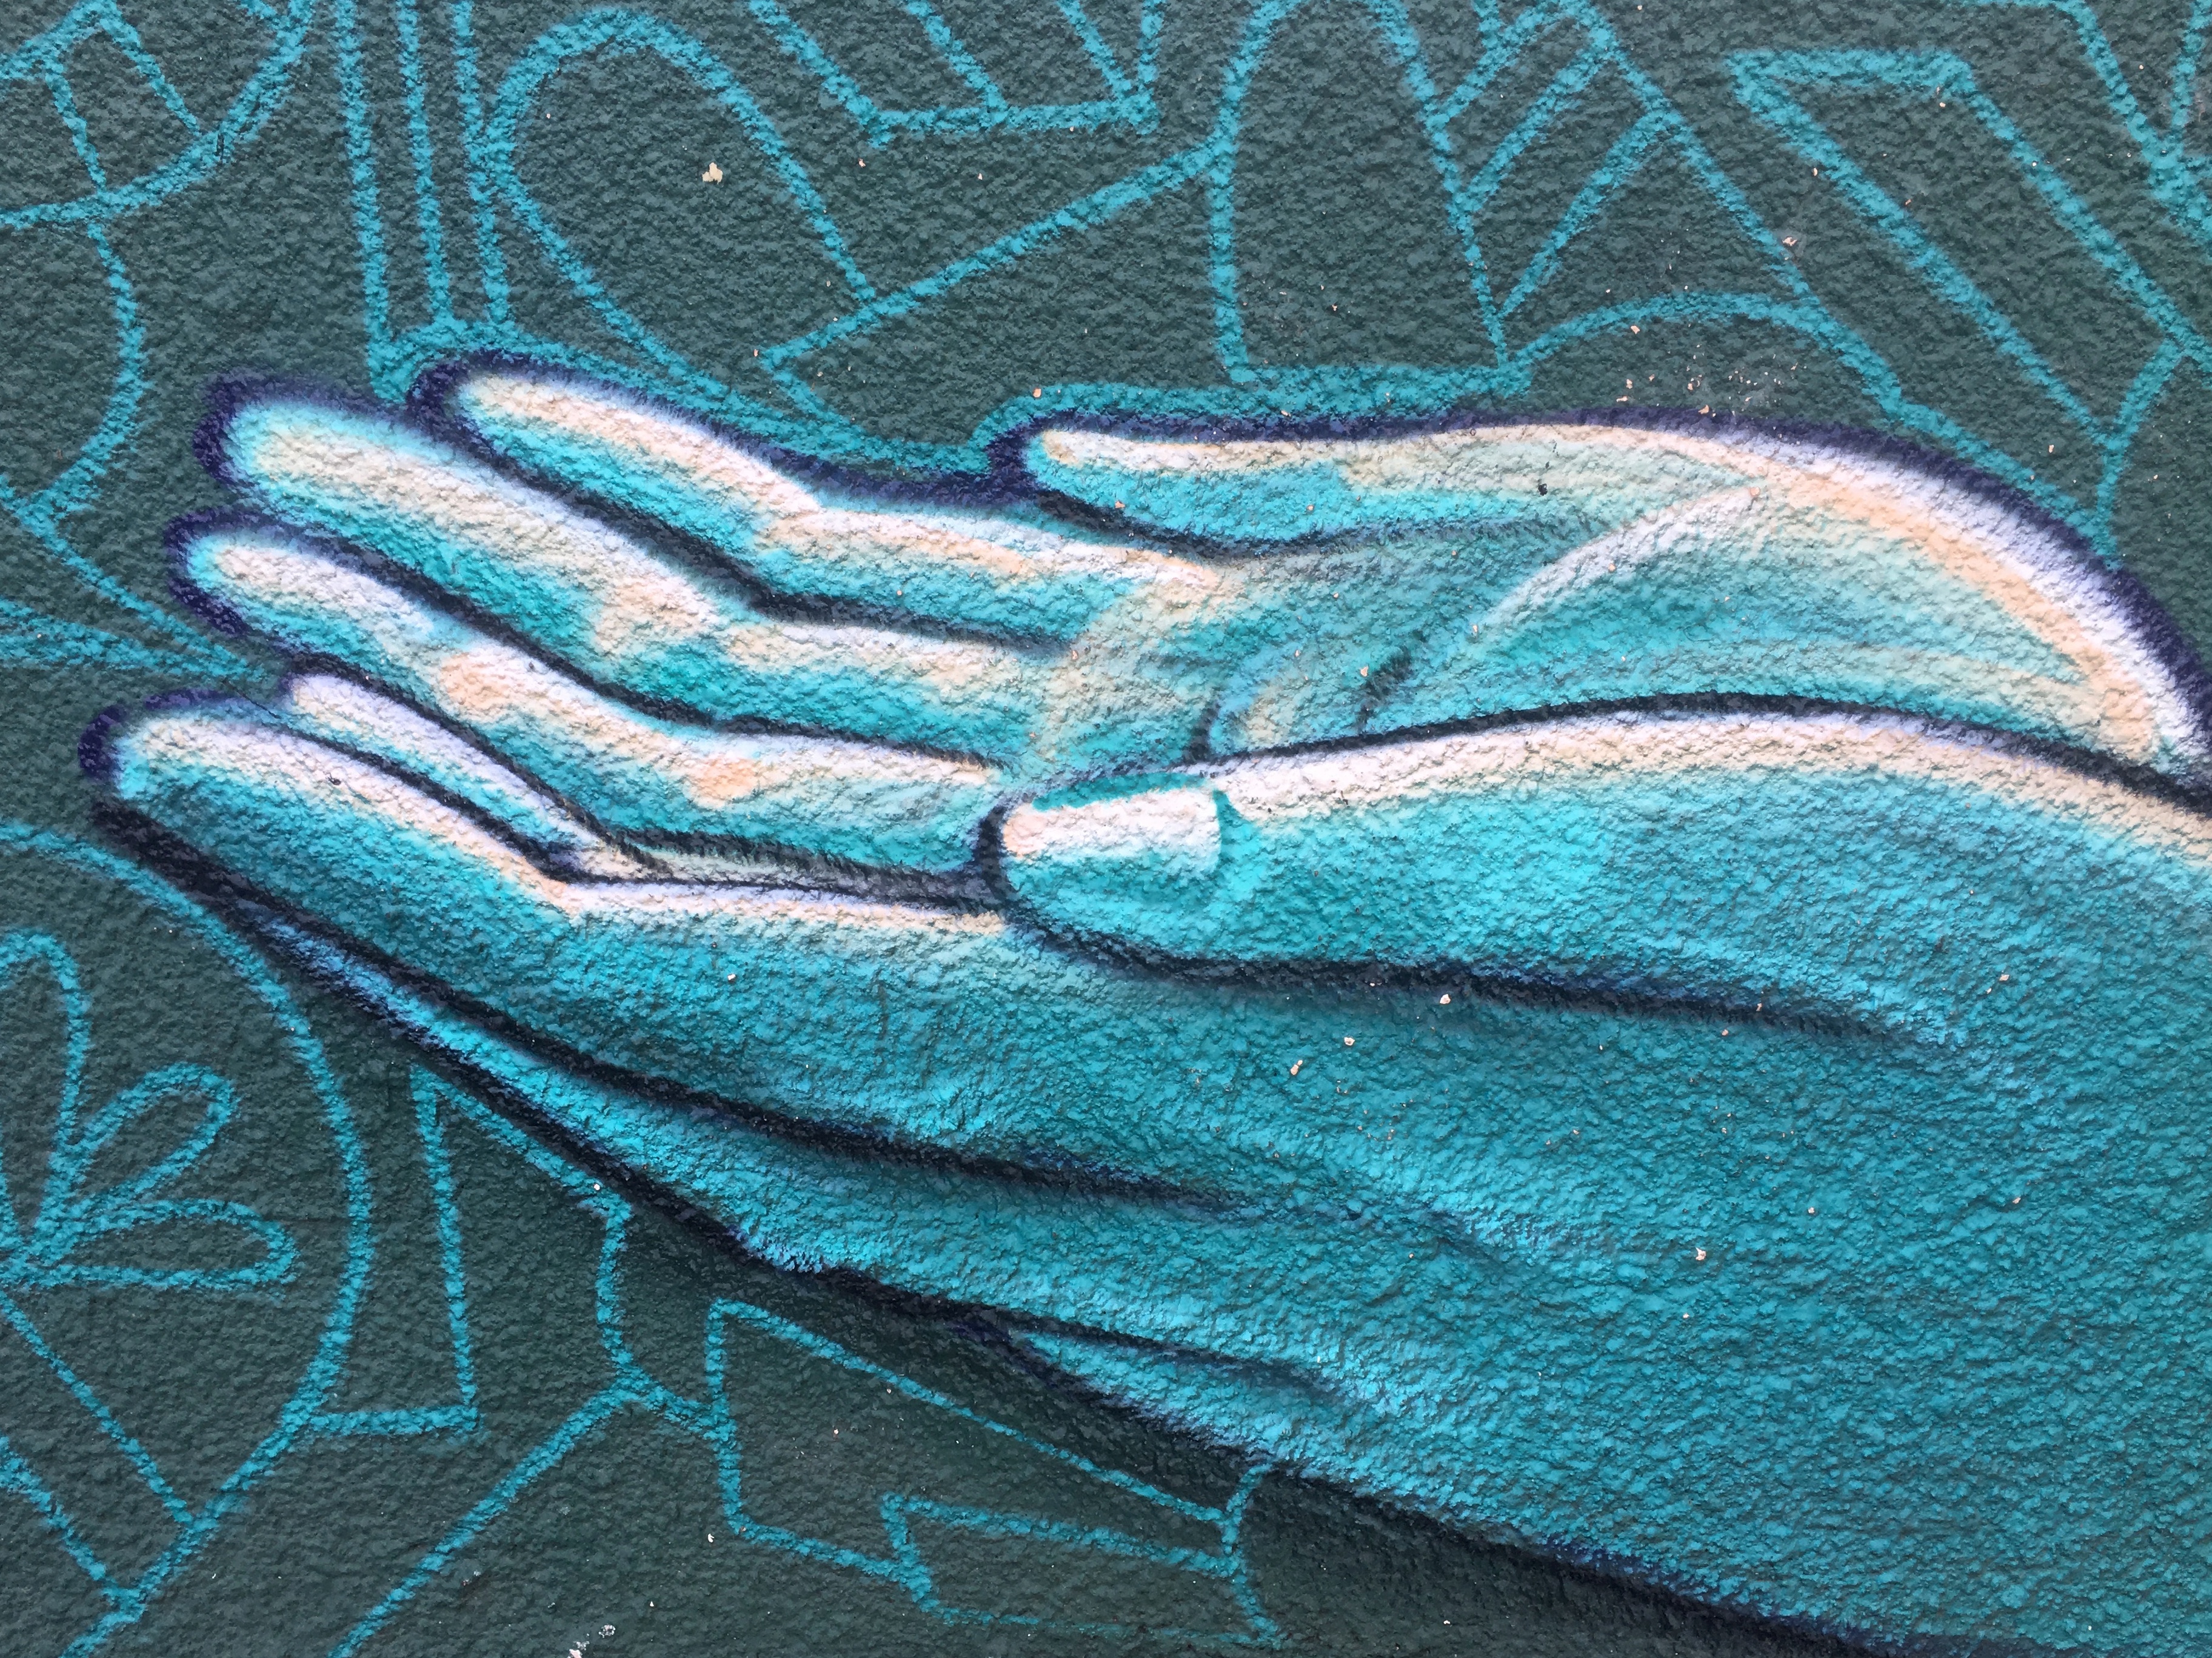
hand, texture, pattern, line, green, color, blue, material, human body, textile, art, organ